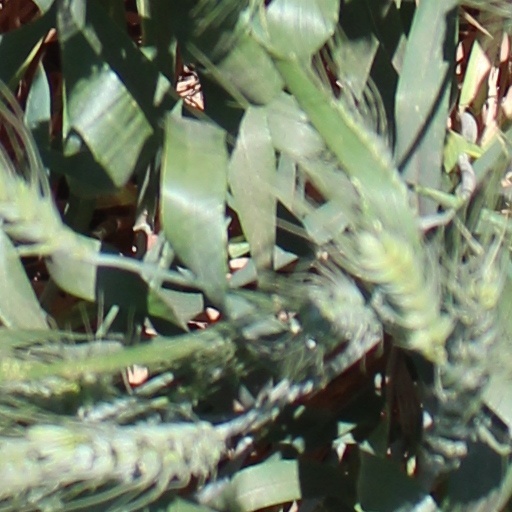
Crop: wheat